Kilkenny People

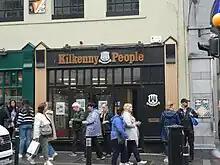
Newspaper offices

The Kilkenny People is a local newspaper circulated in County Kilkenny, Ireland.